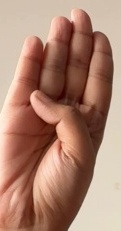
ASL sign: B